Joel Swerdlow

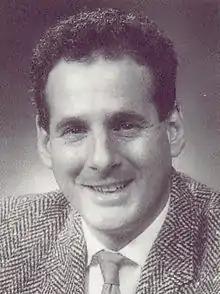

Joel L. Swerdlow is an American author, editor, journalist, researcher, and educator. His works include "To Heal a Nation: The Story of the Vietnam Veterans Memorial", co-authored with Jan Scruggs, which became a 1988 NBC movie. His articles have been published in American newspapers and magazines, and international publications have translated his work into more than three dozen languages for international publication. For ten years, he worked as a senior writer and assistant editor of "National Geographic", and was the lead writer for the magazine's 1998–1999 Millennium series.